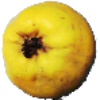
Label: Quince 1